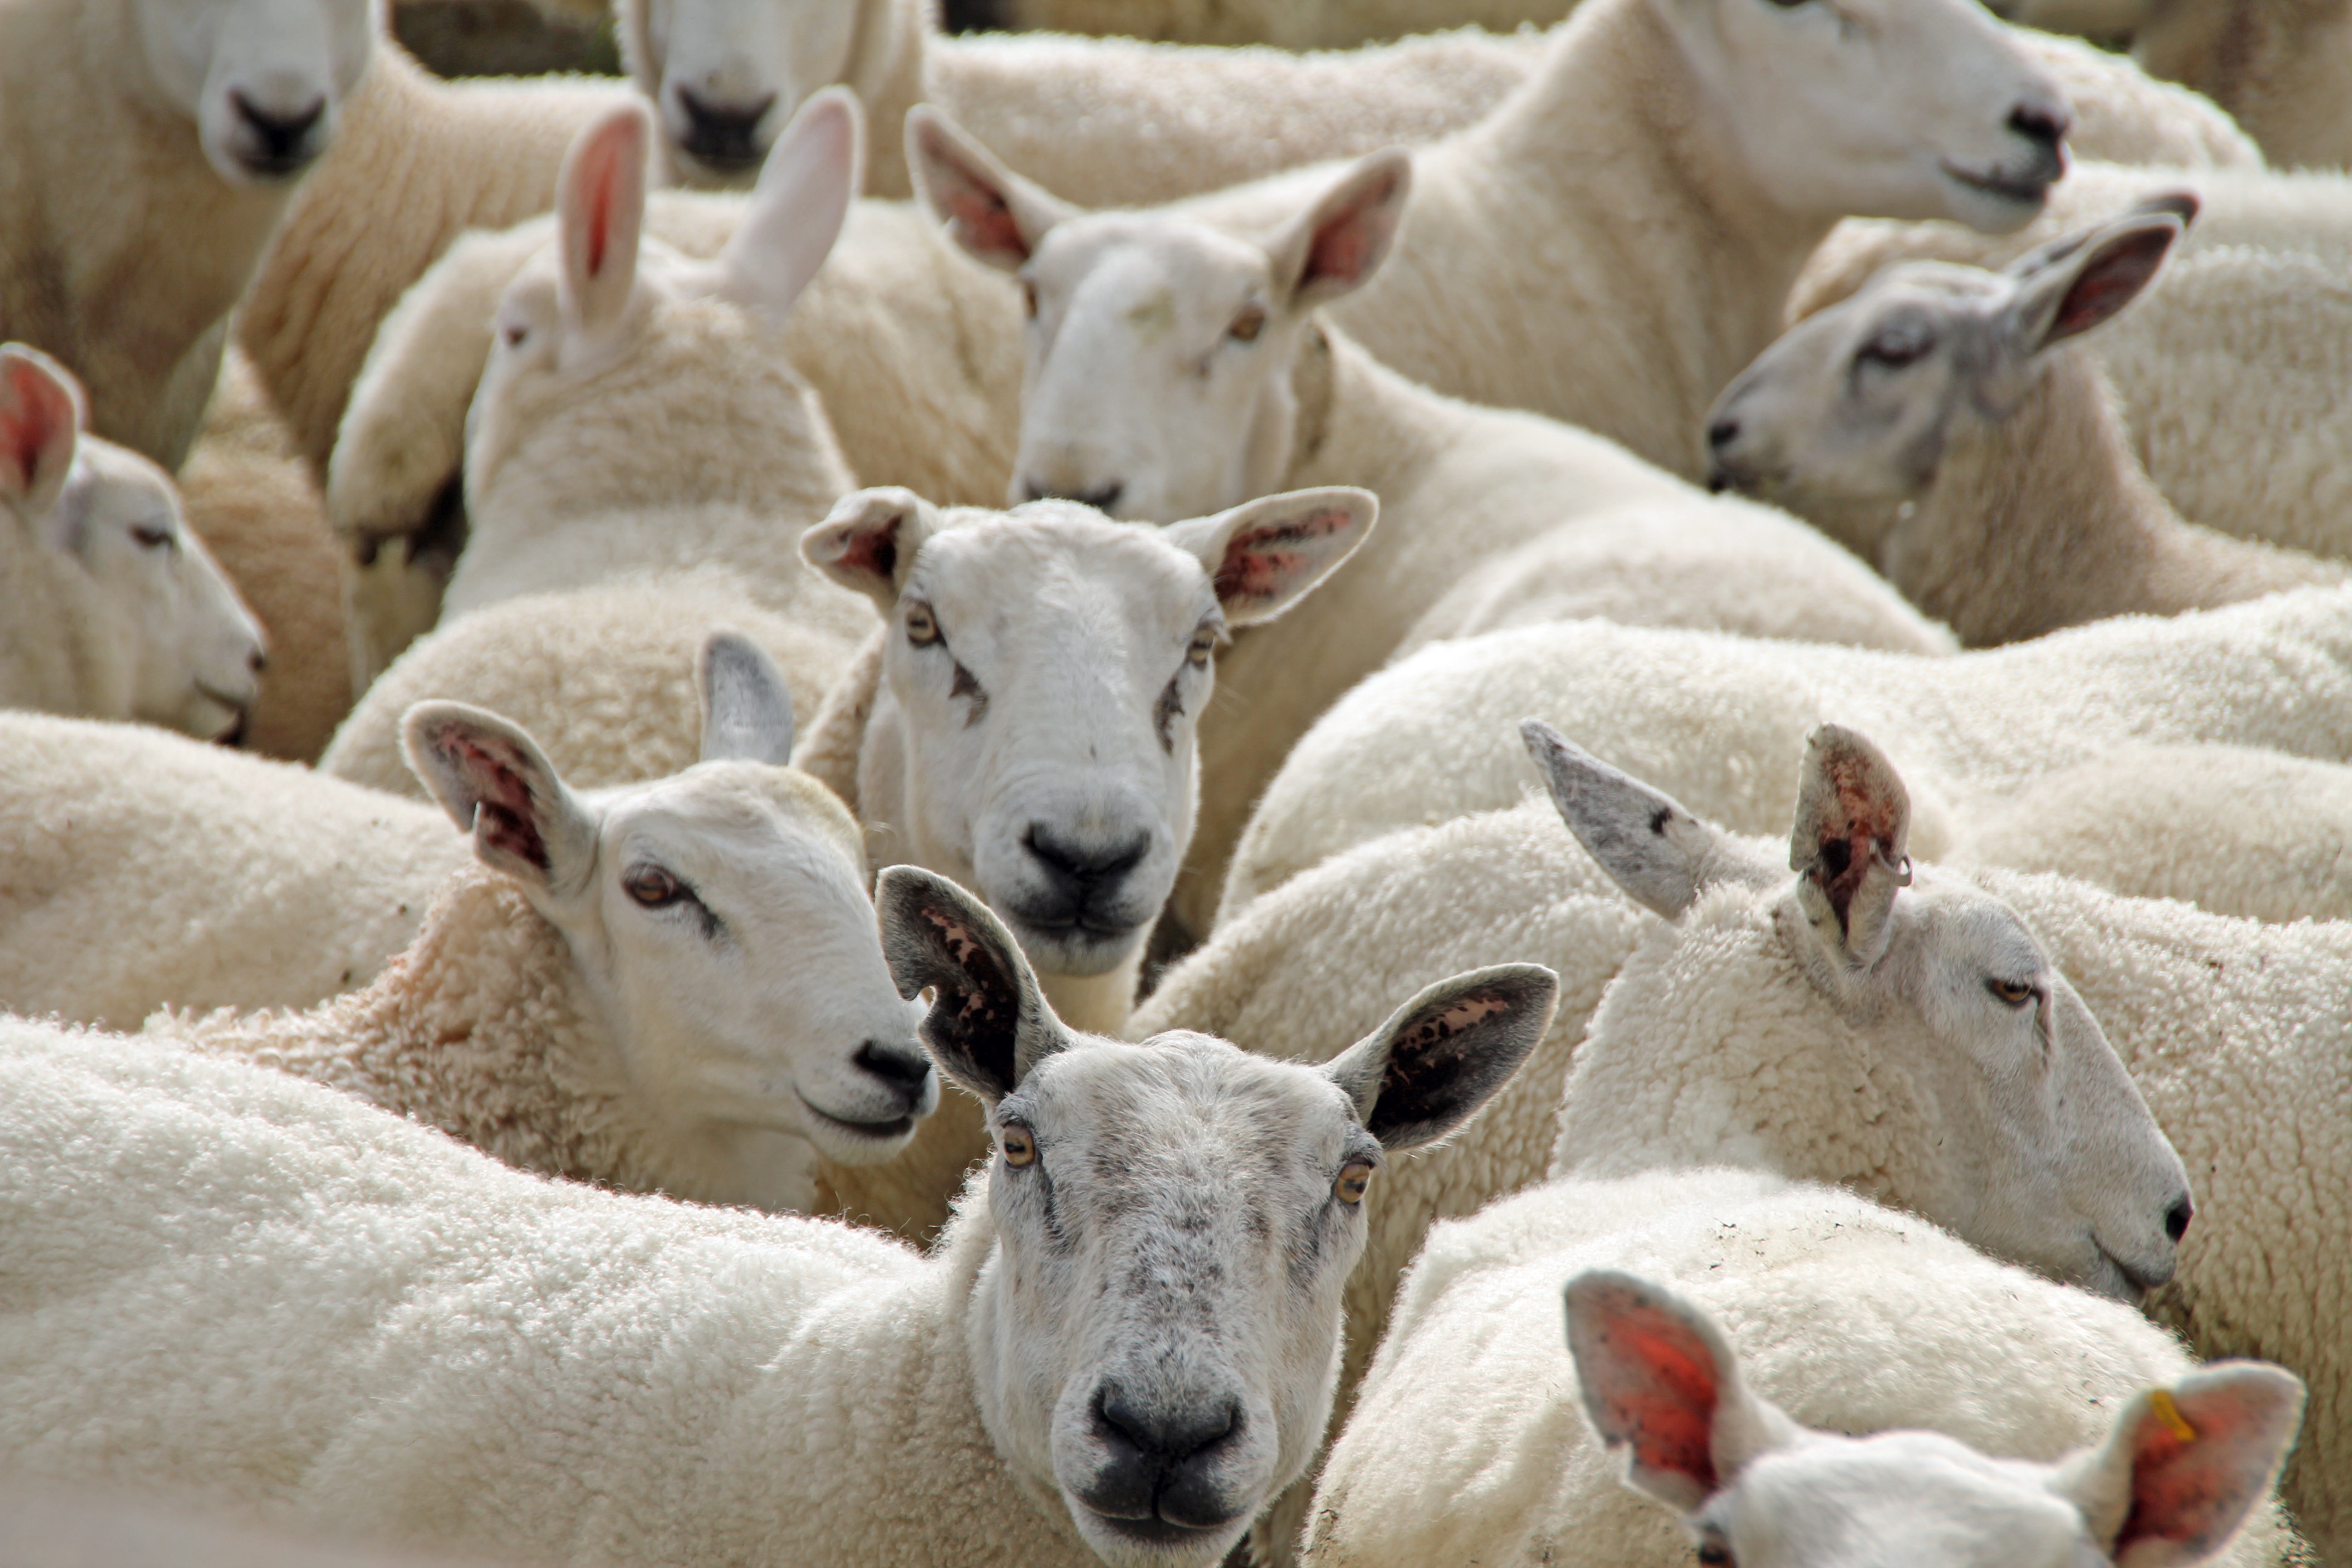
nature, grass, white, farm, animal, herd, pasture, livestock, sheep, mammal, wool, fauna, vertebrate, sheeps, cow goat family